Prime Ministers' Museum and Library Society

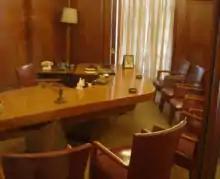
Study of Jawaharlal Nehru, preserved within the museum

Nehru Memorial Museum and Library Society was formed on 1 April 1966. Initially, the museum was set up in the eastern wing and the library in the western wing of the sprawling building, with Bal Ram Nanda as its founder-director, who also curated the museum and library for next 17 years. He received the Padma Vibhushan in 2003.